Transport

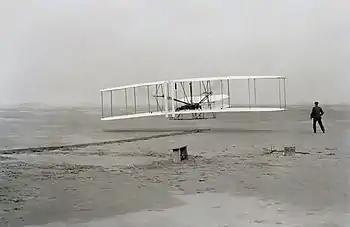
The Wright brothers' first flight in 1903

Containerization, with the standardization of ISO containers on all vehicles and at all ports, has revolutionized international and domestic trade, offering a huge reduction in transshipment costs. Traditionally, all cargo had to be manually loaded and unloaded into the haul of any ship or car; containerization allows for automated handling and transfer between modes, and the standardized sizes allow for gains in economy of scale in vehicle operation. This has been one of the key driving factors in international trade and globalization since the 1950s.